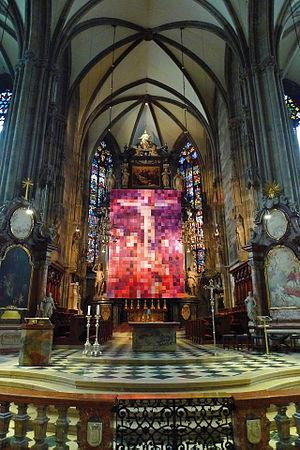
Peter Baldinger est un peintre autrichien.